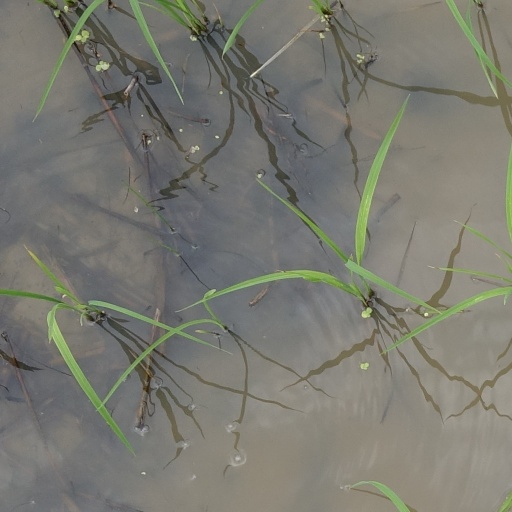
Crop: rice